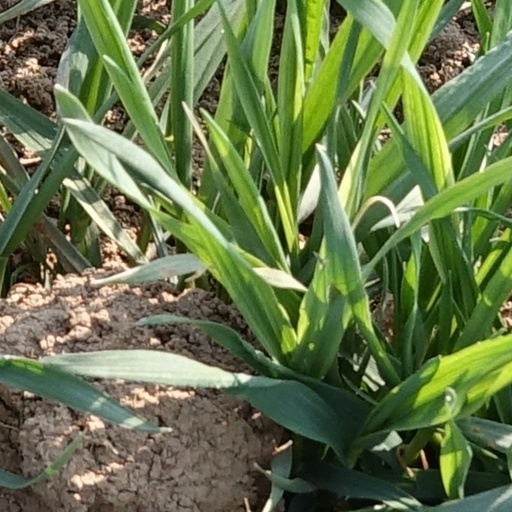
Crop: wheat